His Friend's Wife

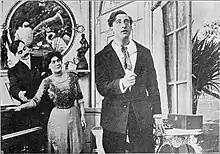
Scene from the film

His Friend's Wife is a 1911 American short silent romantic drama starring Lottie Briscoe and Dorothy Phillips, directed by Harry McRae Webster. It is the film debut of Francis X. Bushman.